Russia

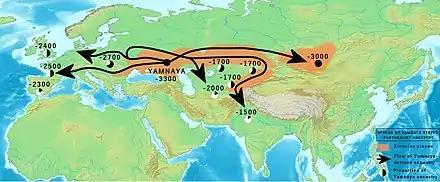
Bronze Age spread of Yamnaya Steppe pastoralist ancestry between 3300 and 1500 BC, including the Afanasievo culture of southern Siberia

The Kurgan hypothesis places the Volga-Dnieper region of southern Russia and Ukraine as the urheimat of the Proto-Indo-Europeans. Early Indo-European migrations from the Pontic–Caspian steppe of Ukraine and Russia spread Yamnaya ancestry and Indo-European languages across large parts of Eurasia. Nomadic pastoralism developed in the Pontic–Caspian steppe beginning in the Chalcolithic. Remnants of these steppe civilisations were discovered in places such as Ipatovo, Sintashta, Arkaim, and Pazyryk, which bear the earliest known traces of horses in warfare. The genetic makeup of speakers of the Uralic language family in northern Europe was shaped by migration from Siberia that began at least 3,500 years ago.